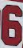
Number: 6